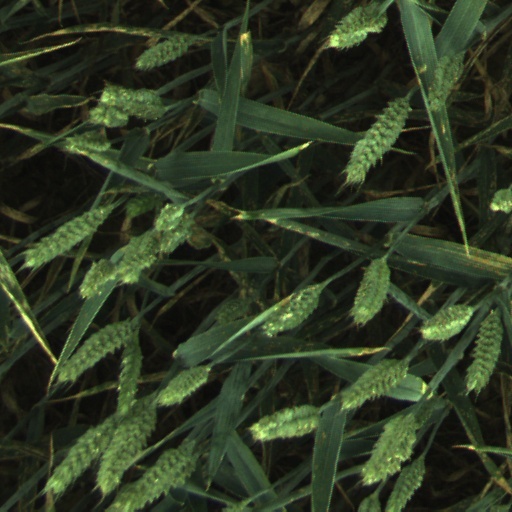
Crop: wheat